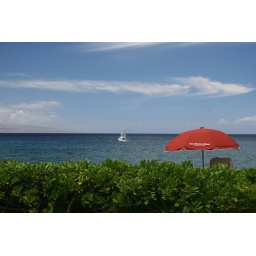
A shot of a sail boat taken from the Ka'anapali Beachwalk just in front of the Westin Maui.